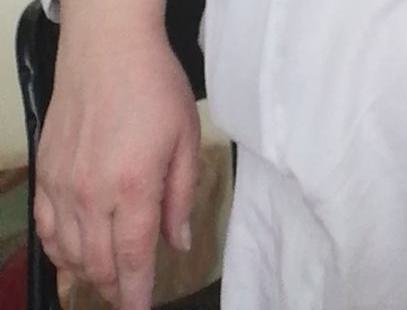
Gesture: no_gesture